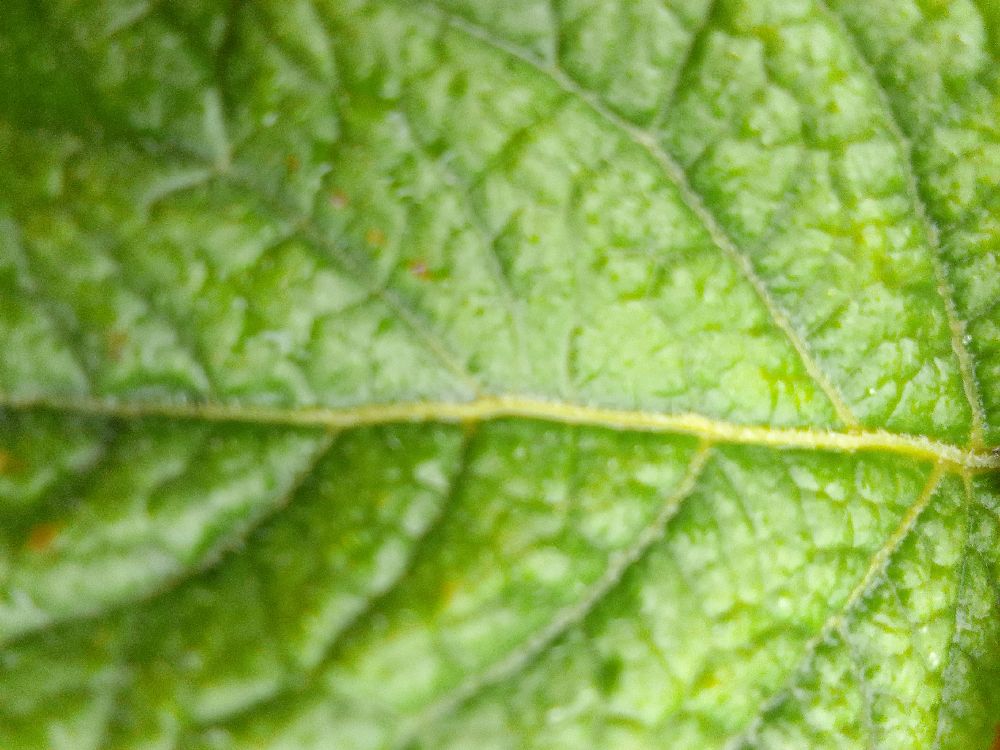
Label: Healthy